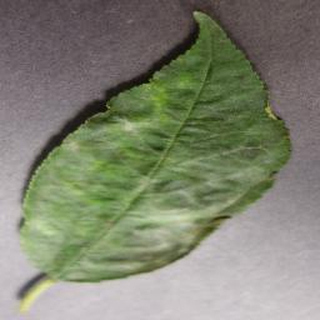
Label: cherry_powdery_mildew